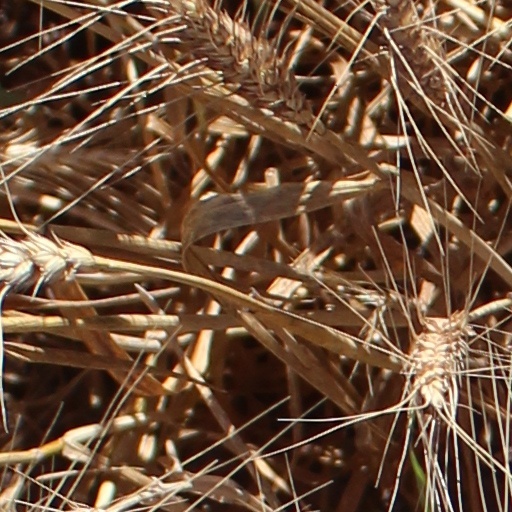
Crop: wheat